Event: Ecuador Earthquake
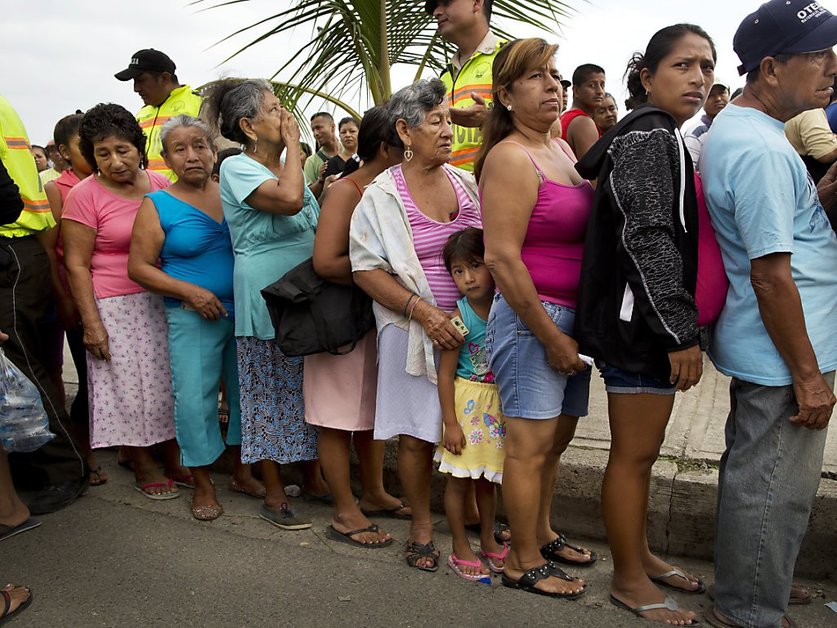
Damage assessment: no_damage